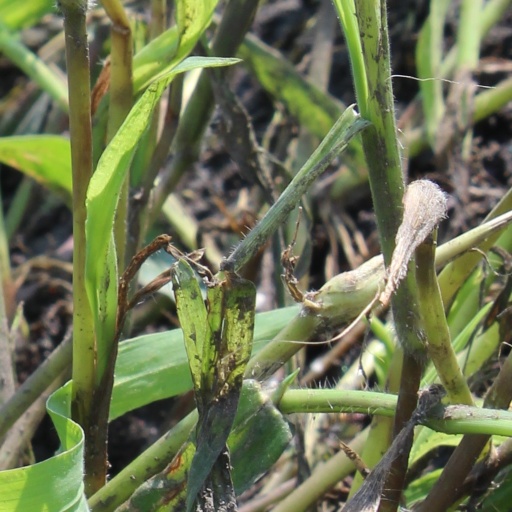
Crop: rice